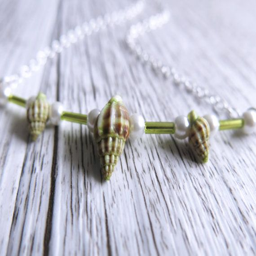
this dainty necklace features a row of tiny green sea shells set between green glass beads and mini faux pearls suspended from a sterling